Trolleybuses in Naples

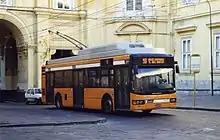
An AnsaldoBreda trolleybus on route 255 passing the (Palace of Portici) in 2000. Service on this section of route 255 ended in 2009.

In September 2009, service on the outer half of route 255, between Portici and Torre del Greco, was replaced by a motorbus shuttle route that was planned to be temporary, because of road work in Ercolano. The temporary route was numbered 655, and trolleybus service on route 255 was limited to Piazza San Ciro in Portici, as temporary route 255-barrata (255/). However, in 2014, ANM announced that trolleybus service on the 4-km outer section of route 255 would not be reinstated after all, and that route 255 (and 255/) were permanently closed, effective November 2014. The reason given was that the municipality of Ercolano had changed the traffic flow on one of the streets route 255 had used, the section of Corso Resina between Via Roma and Via IV Novembre, from two-way to one-way eastbound, but that Ercolano had declined to provide any funding for new trolleybus overhead wiring along the new westbound routing. Route 255, which at around 13 km had been ANM's longest trolleybus route, was replaced by ANM bus route 155.